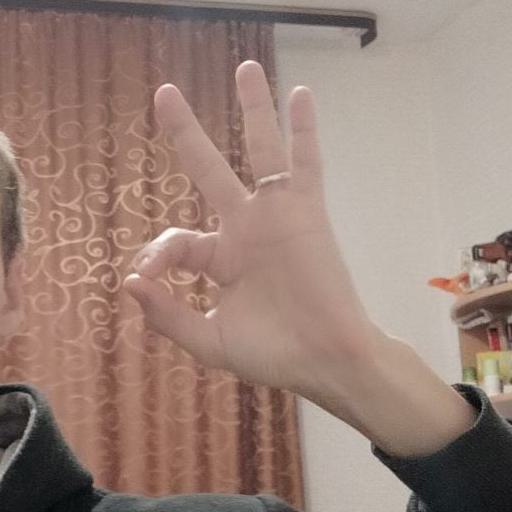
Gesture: ok